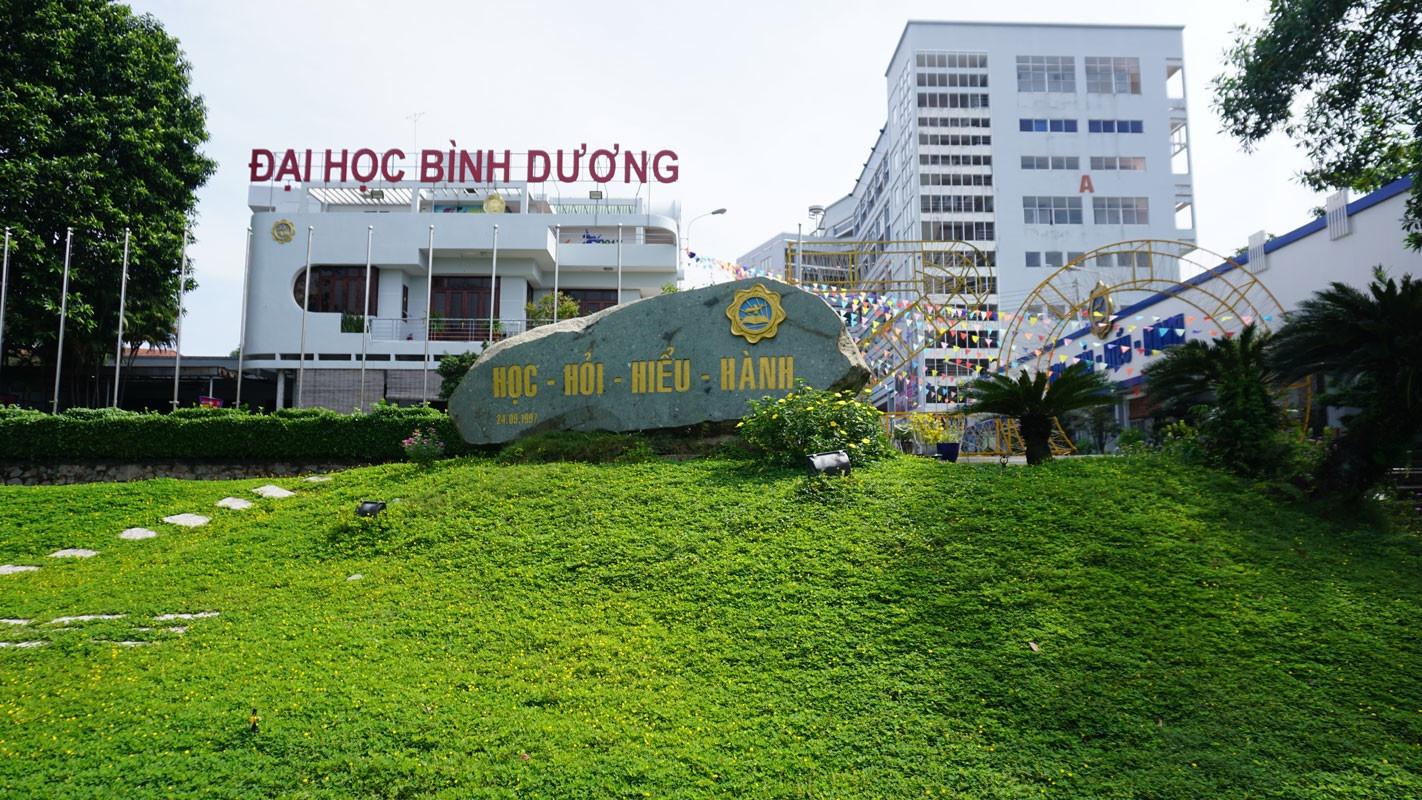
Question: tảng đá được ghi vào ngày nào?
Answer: vào ngày 24 tháng 9 năm 1997